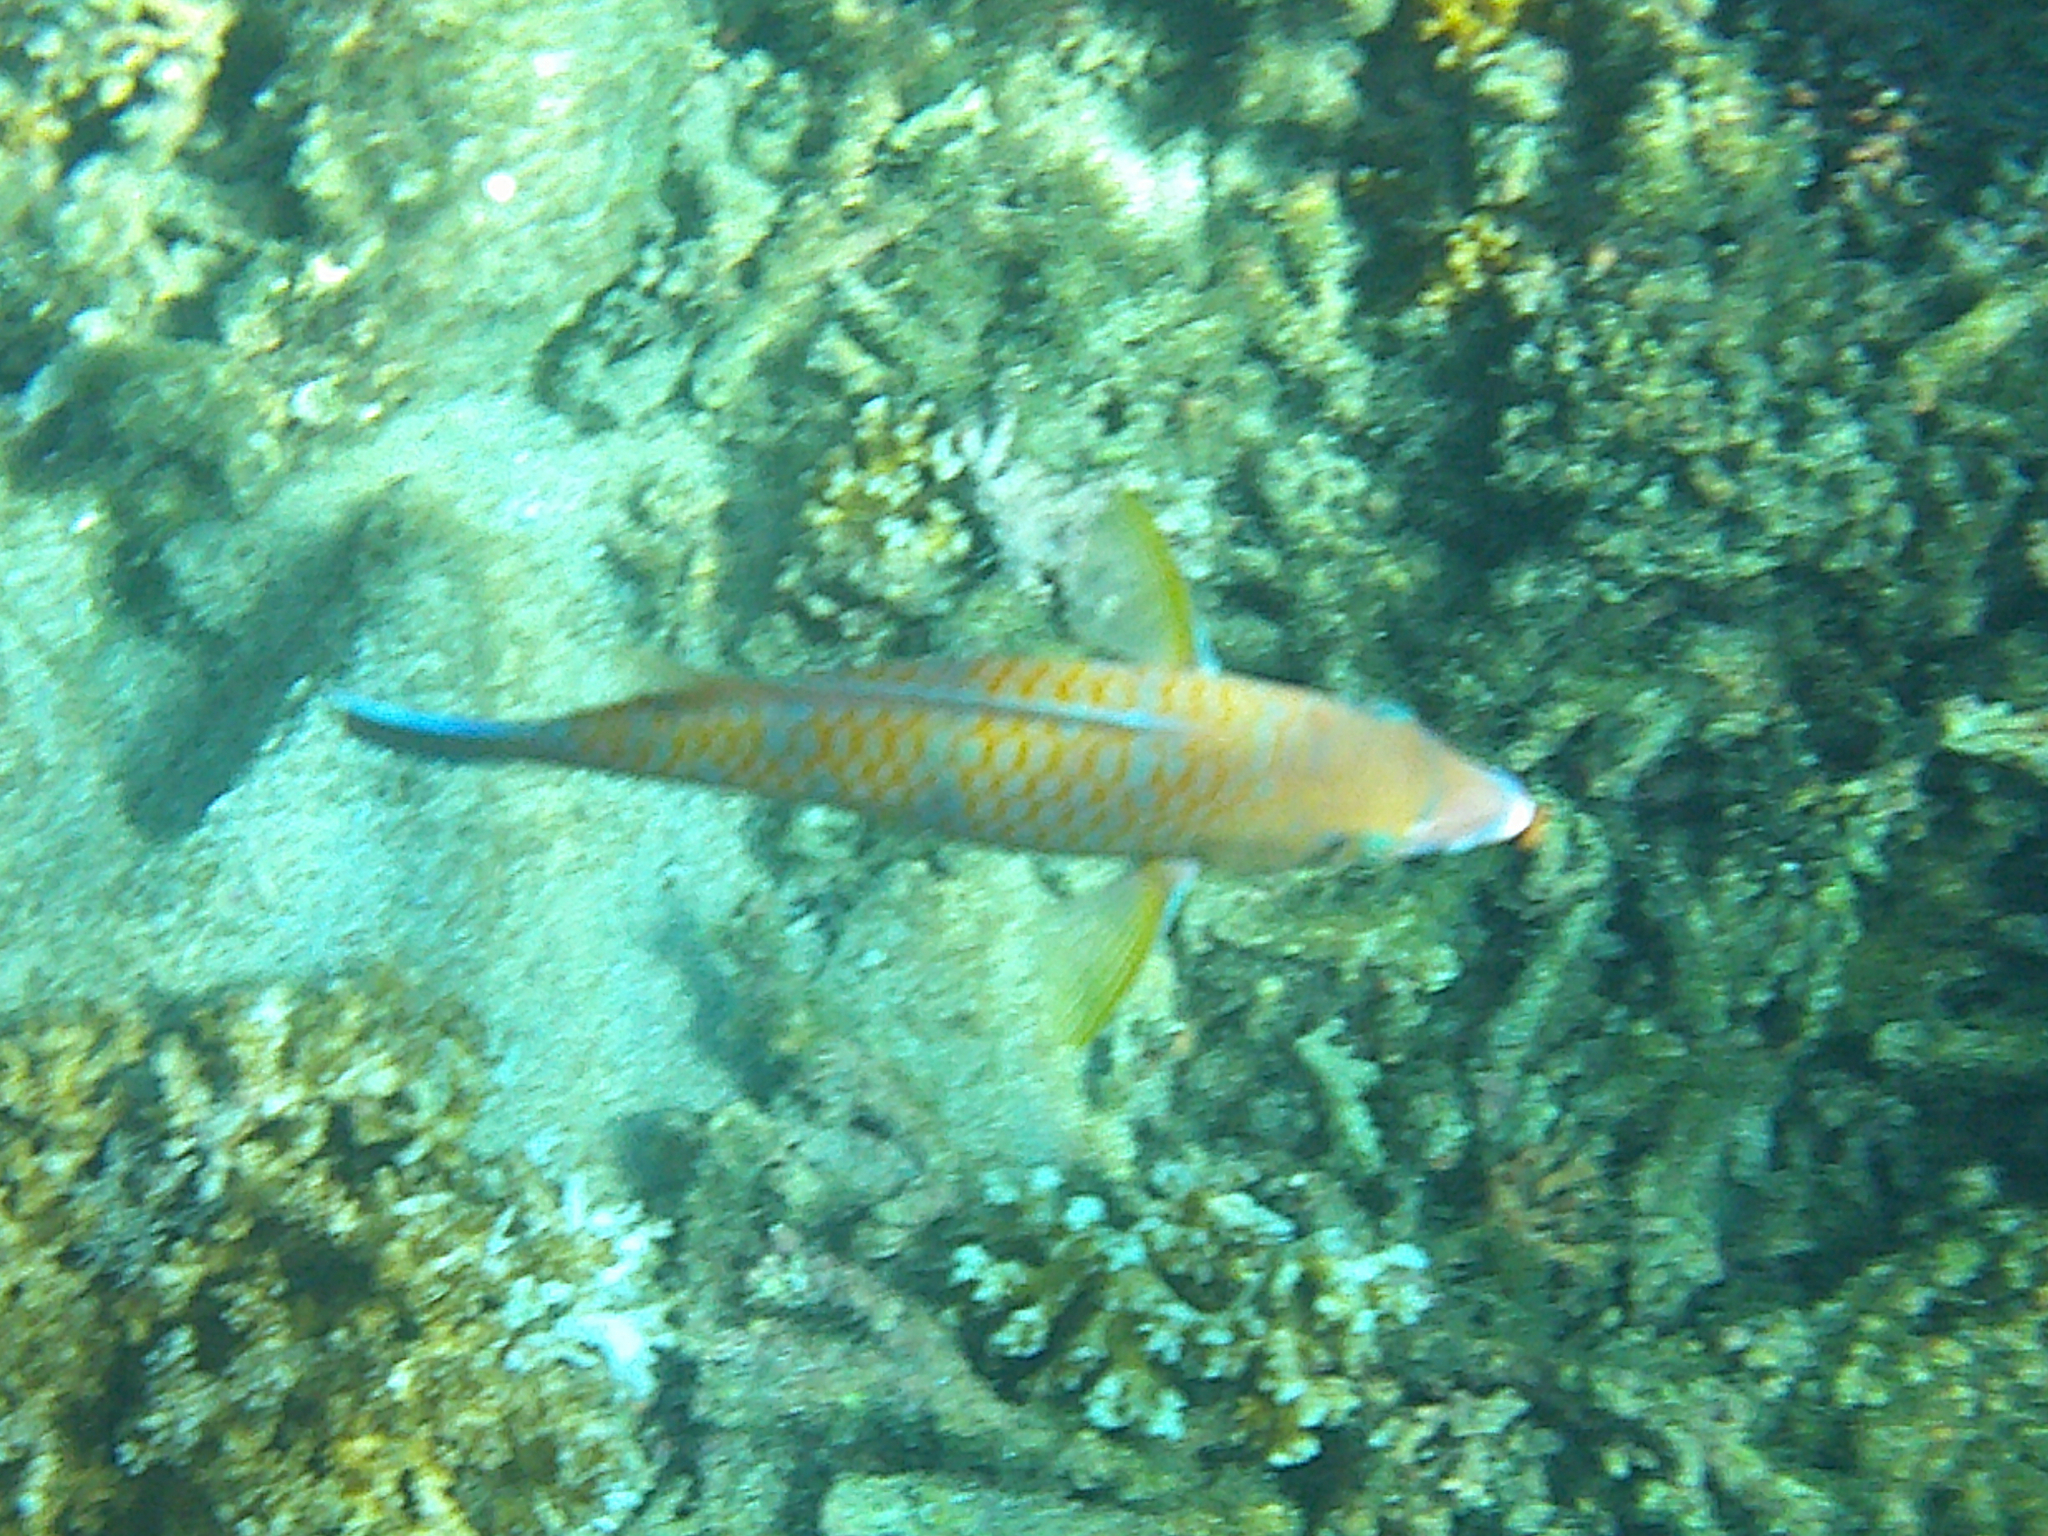
Scarus ghobban (Blue-barred Parrotfish)